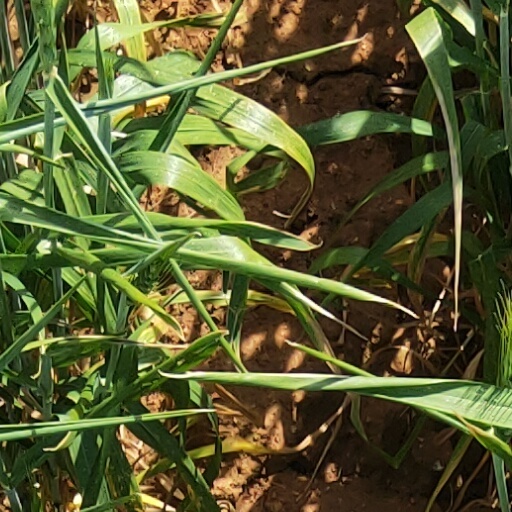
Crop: wheat